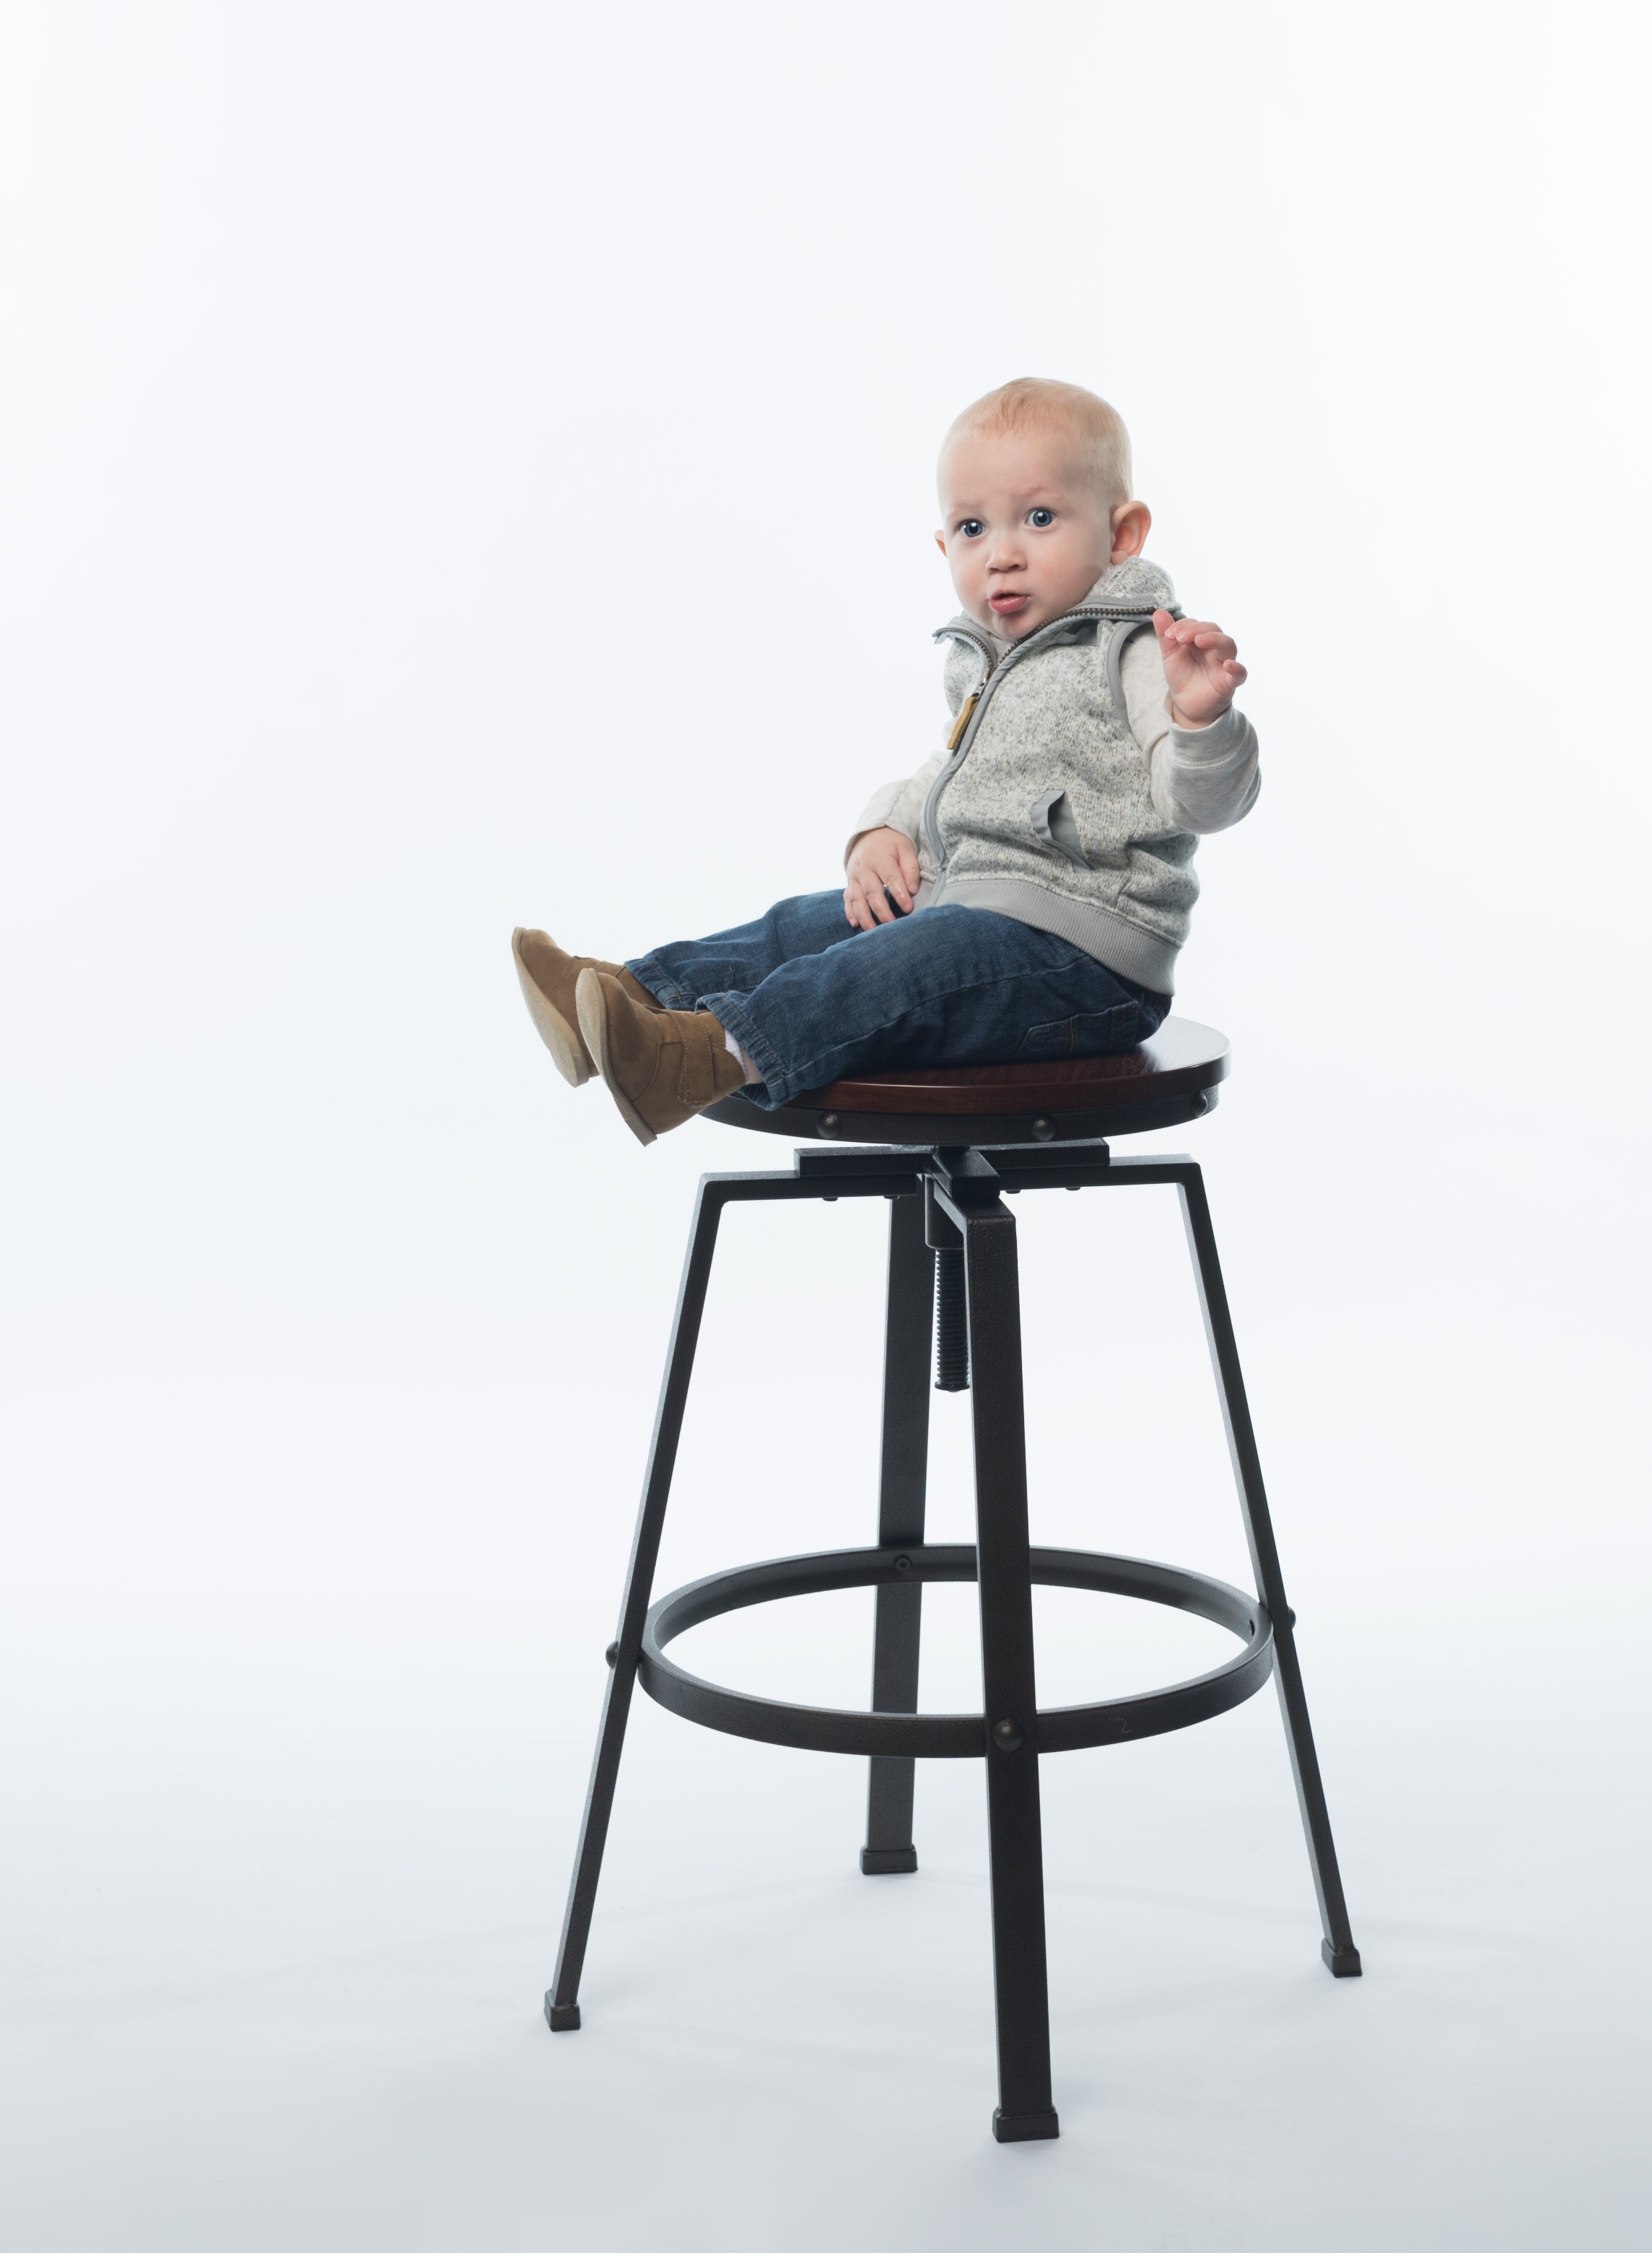
stool, sitting, bar stool, furniture, child, standing, chair, toddler, stock photography, gesture